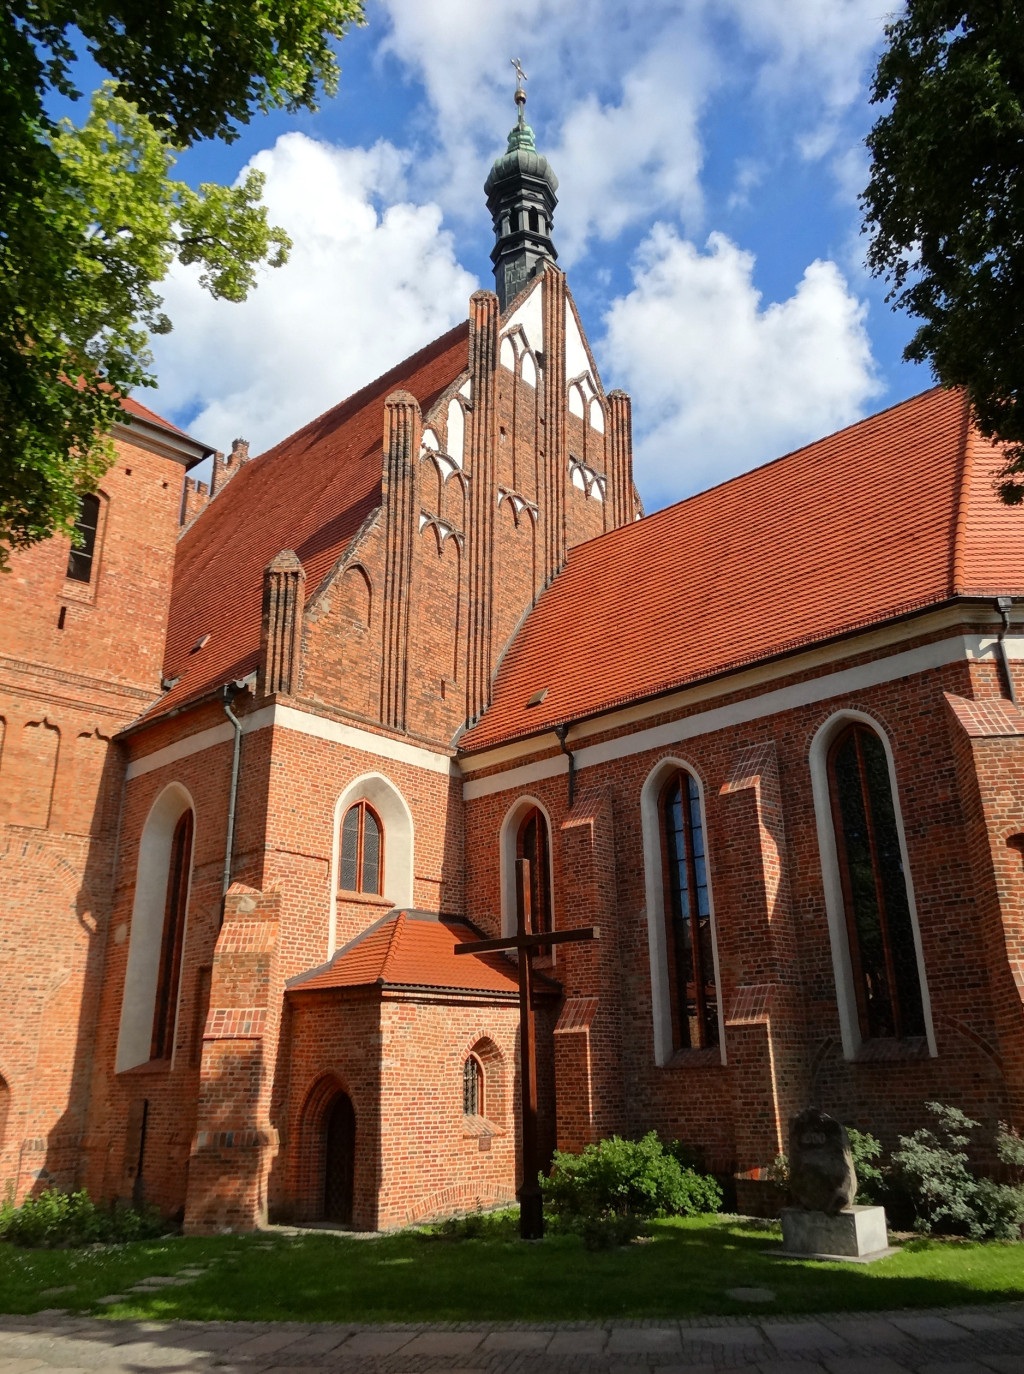
architecture, house, building, facade, church, cathedral, chapel, historic, place of worship, religious, monastery, poland, synagogue, estate, bydgoszcz, spanish missions in california